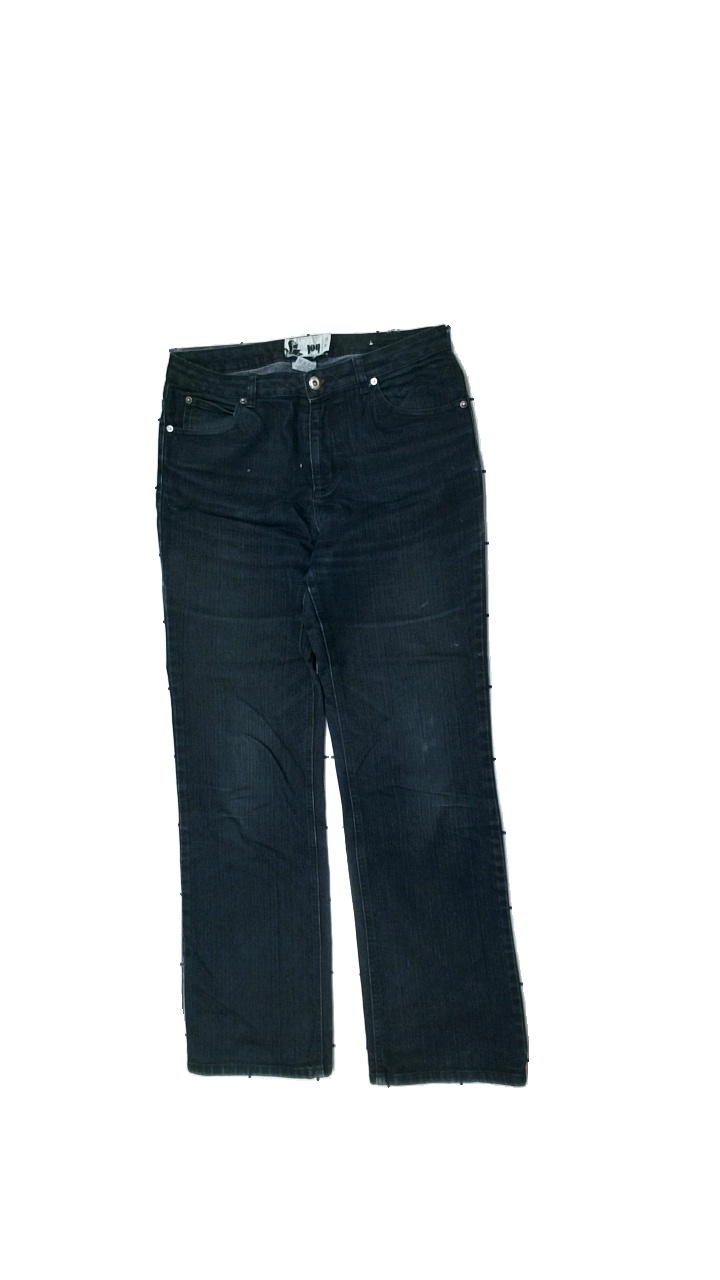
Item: Jeans (Ladies)
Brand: Alice Bizous (joy)
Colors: Blue
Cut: Regular
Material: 68% cotton, 32% viscose
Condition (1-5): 2
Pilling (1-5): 5
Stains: Major
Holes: Minor
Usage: Export
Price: <50